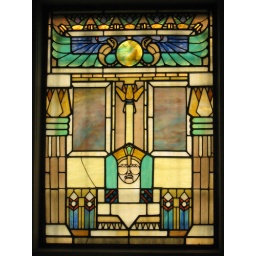
This is the stained glass window in the back of the Towslee mausoleum. I love the Egyptian mausoleums.